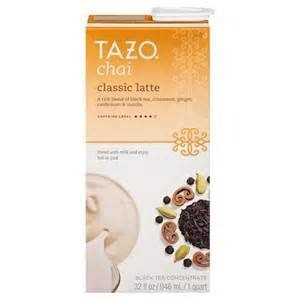
Item Name: TAZO BLACK TEA CHAI LATTE CLASSIC 32 OZ
Bullet Point 1: A RICH BLEND OF BLACK TEA, CINNAMON, GINGER, CARDAMOM AND VANILLA
Bullet Point 2: CAFFEIN LEVEL 5 OF 5
Bullet Point 3: BLEND IT WITH MILK AND ENJOY IT HOT OR ICED
Bullet Point 4: BLACK TEA CONCENTRATE
Value: 32.0
Unit: Fl Oz

Price: 10.89